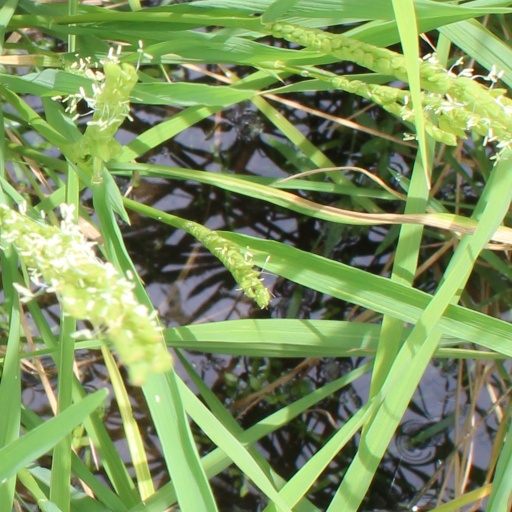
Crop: rice